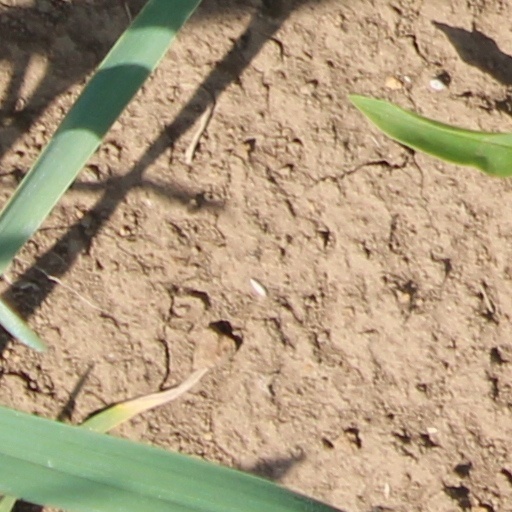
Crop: wheat